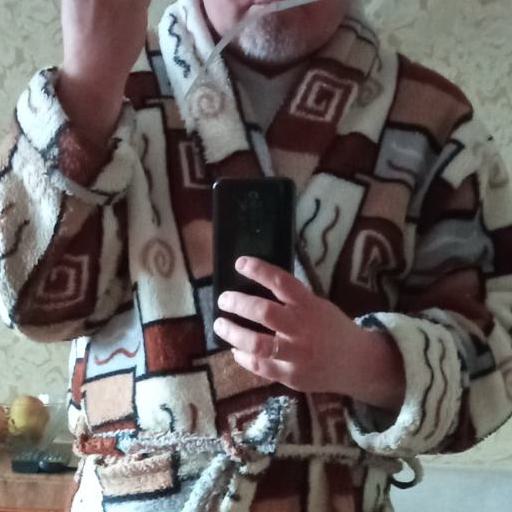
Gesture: no_gesture